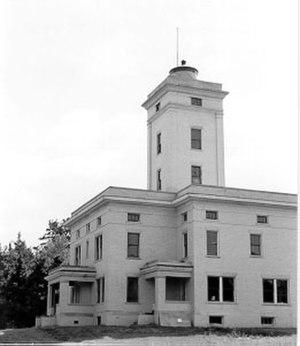
Le phare de Sand Hills, est un phare du lac Supérieur situé à Ahmeek sur la péninsule de Keweenaw, dans le Comté de Keweenaw, Michigan.